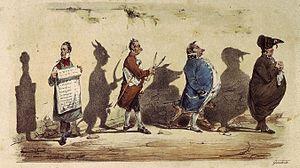
Ombres portées
Grandville, ou Jean-Jacques Grandville, pseudonyme de Jean Ignace Isidore Gérard, né le 13 septembre 1803 à Nancy et mort le 17 mars 1847 à Vanves, est un caricaturiste, illustrateur et lithographe français.
Une fable est un court récit en vers ou en prose qui vise à donner de façon plaisante une leçon de vie. Elle se caractérise souvent par un récit fictif de composition naïve et allégorique mettant en scène des animaux qui parlent, des êtres humains ou d’autres entités à l'aspect animal mais personnifiés. Une morale est exprimée à la fin ou au début de la fable. Celle-ci est parfois implicite, le lecteur devant la dégager lui-même.